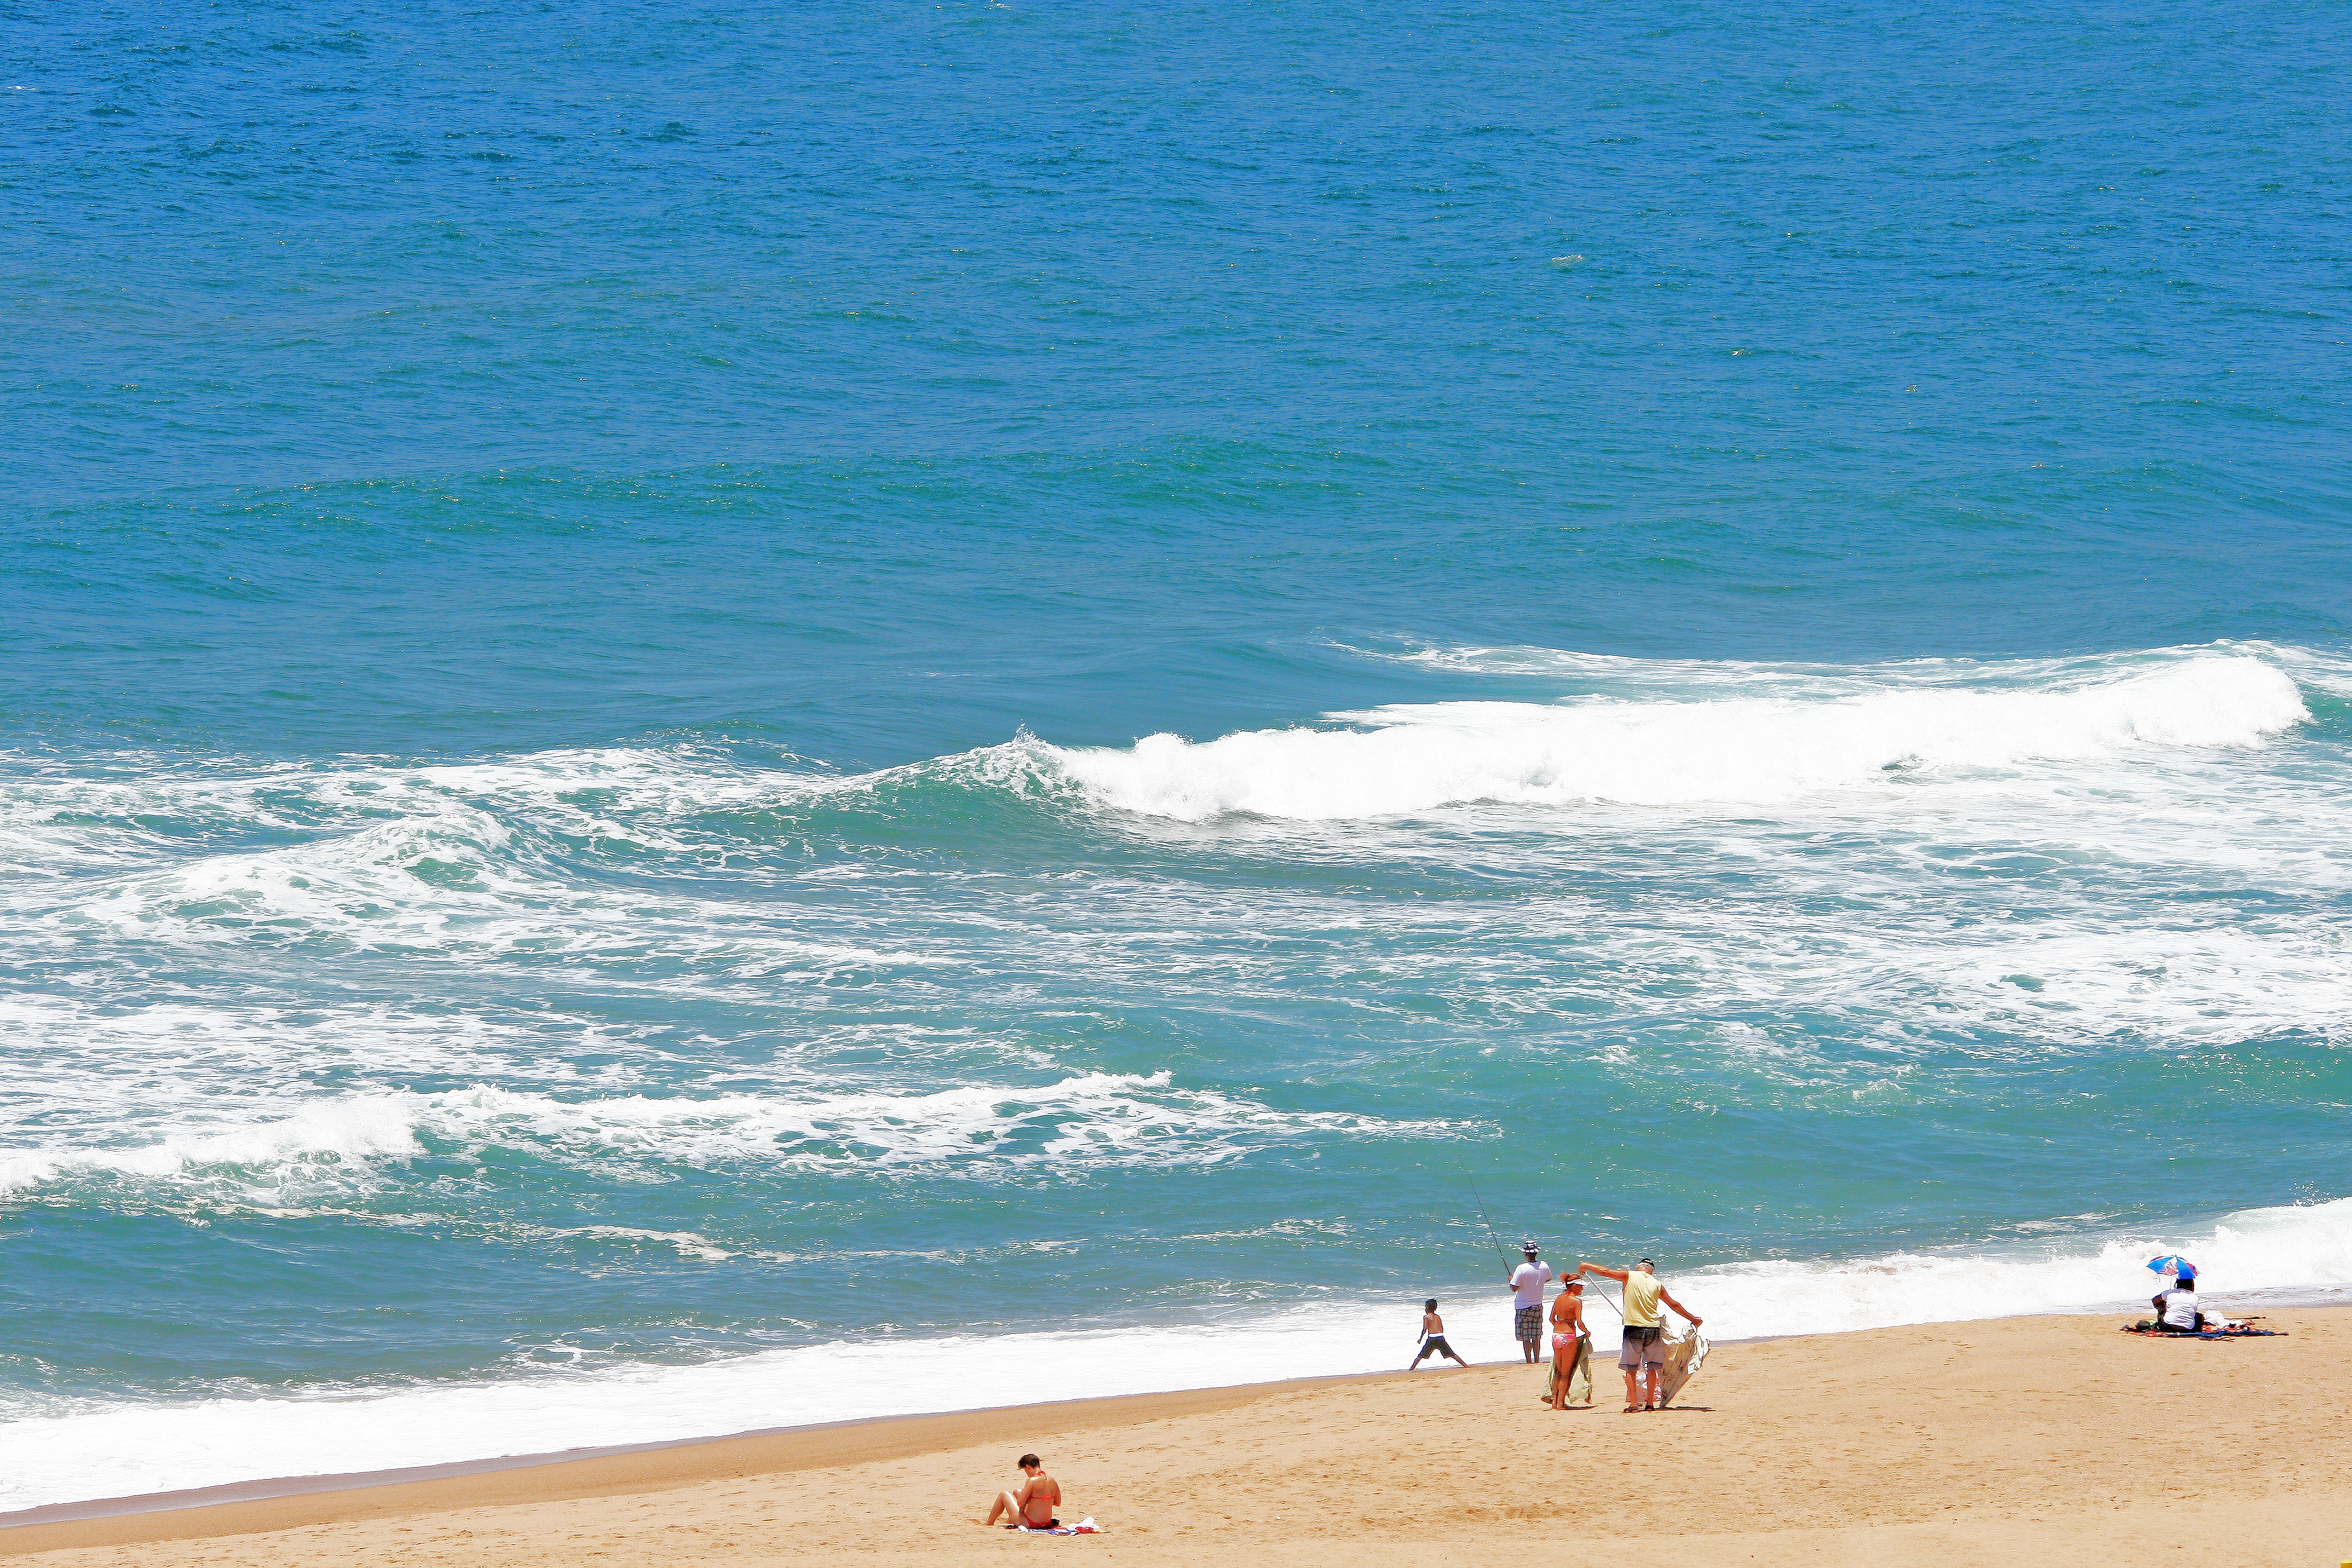
beach, sea, coast, water, sand, ocean, people, shore, wave, foam, surfing, fisherman, body of water, waves, sports, cape, swimmers, cresting, wind wave, boardsport, surfing equipment and supplies